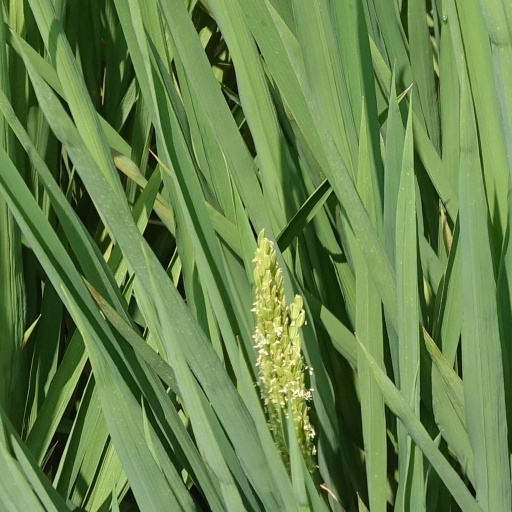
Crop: rice